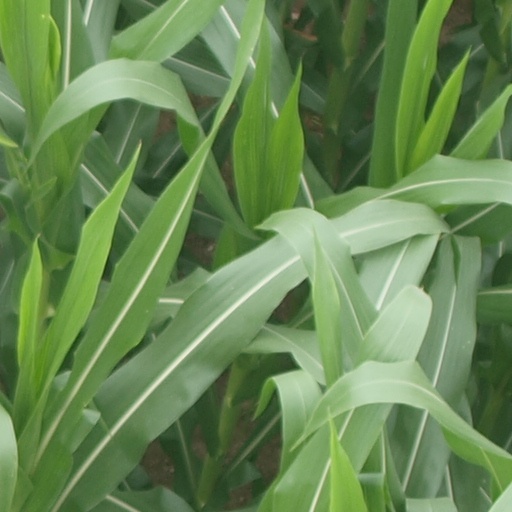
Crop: maize; corn